Bogong moth

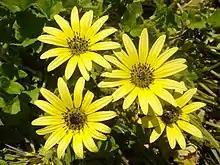
Capeweed, one of the larval host plants of the bogong moth

Bogong moth larvae subsist on winter pasture crops and wild crop weeds such as cape weeds within bogong moth breeding grounds, primarily depending on annual dicotyledons that grow during the winter. Attacks on a wide variety of cultivated crops have been seen, with plants such as "Medicago" species, wheat, cabbages, cauliflowers, silver beet, peas, and potatoes all recorded being consumed by bogong moth caterpillars. However, the larvae avoid grasses, which overtake pastures during the summer, making summer unfavourable due to lack of larval food sources. Adult bogong moths feed on the nectar of flowers such as "Epacris", "Grevillea" and "Eucalyptus" while breeding or migrating, but will not actively feed during aestivation.